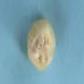
Maize quality: Bad